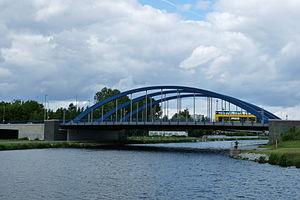
Le canal de Westhafen est un canal allemand se trouvant dans le land de Berlin. Il fait 3,1 km de long et relie le port berlinois de Westhafen au canal navigable Berlin-Spandau, à son extrémité orientale, et à la Spree dans le quartier de Charlottenbourg, à son extrémité ouest. Il ne possède pas d'écluses.